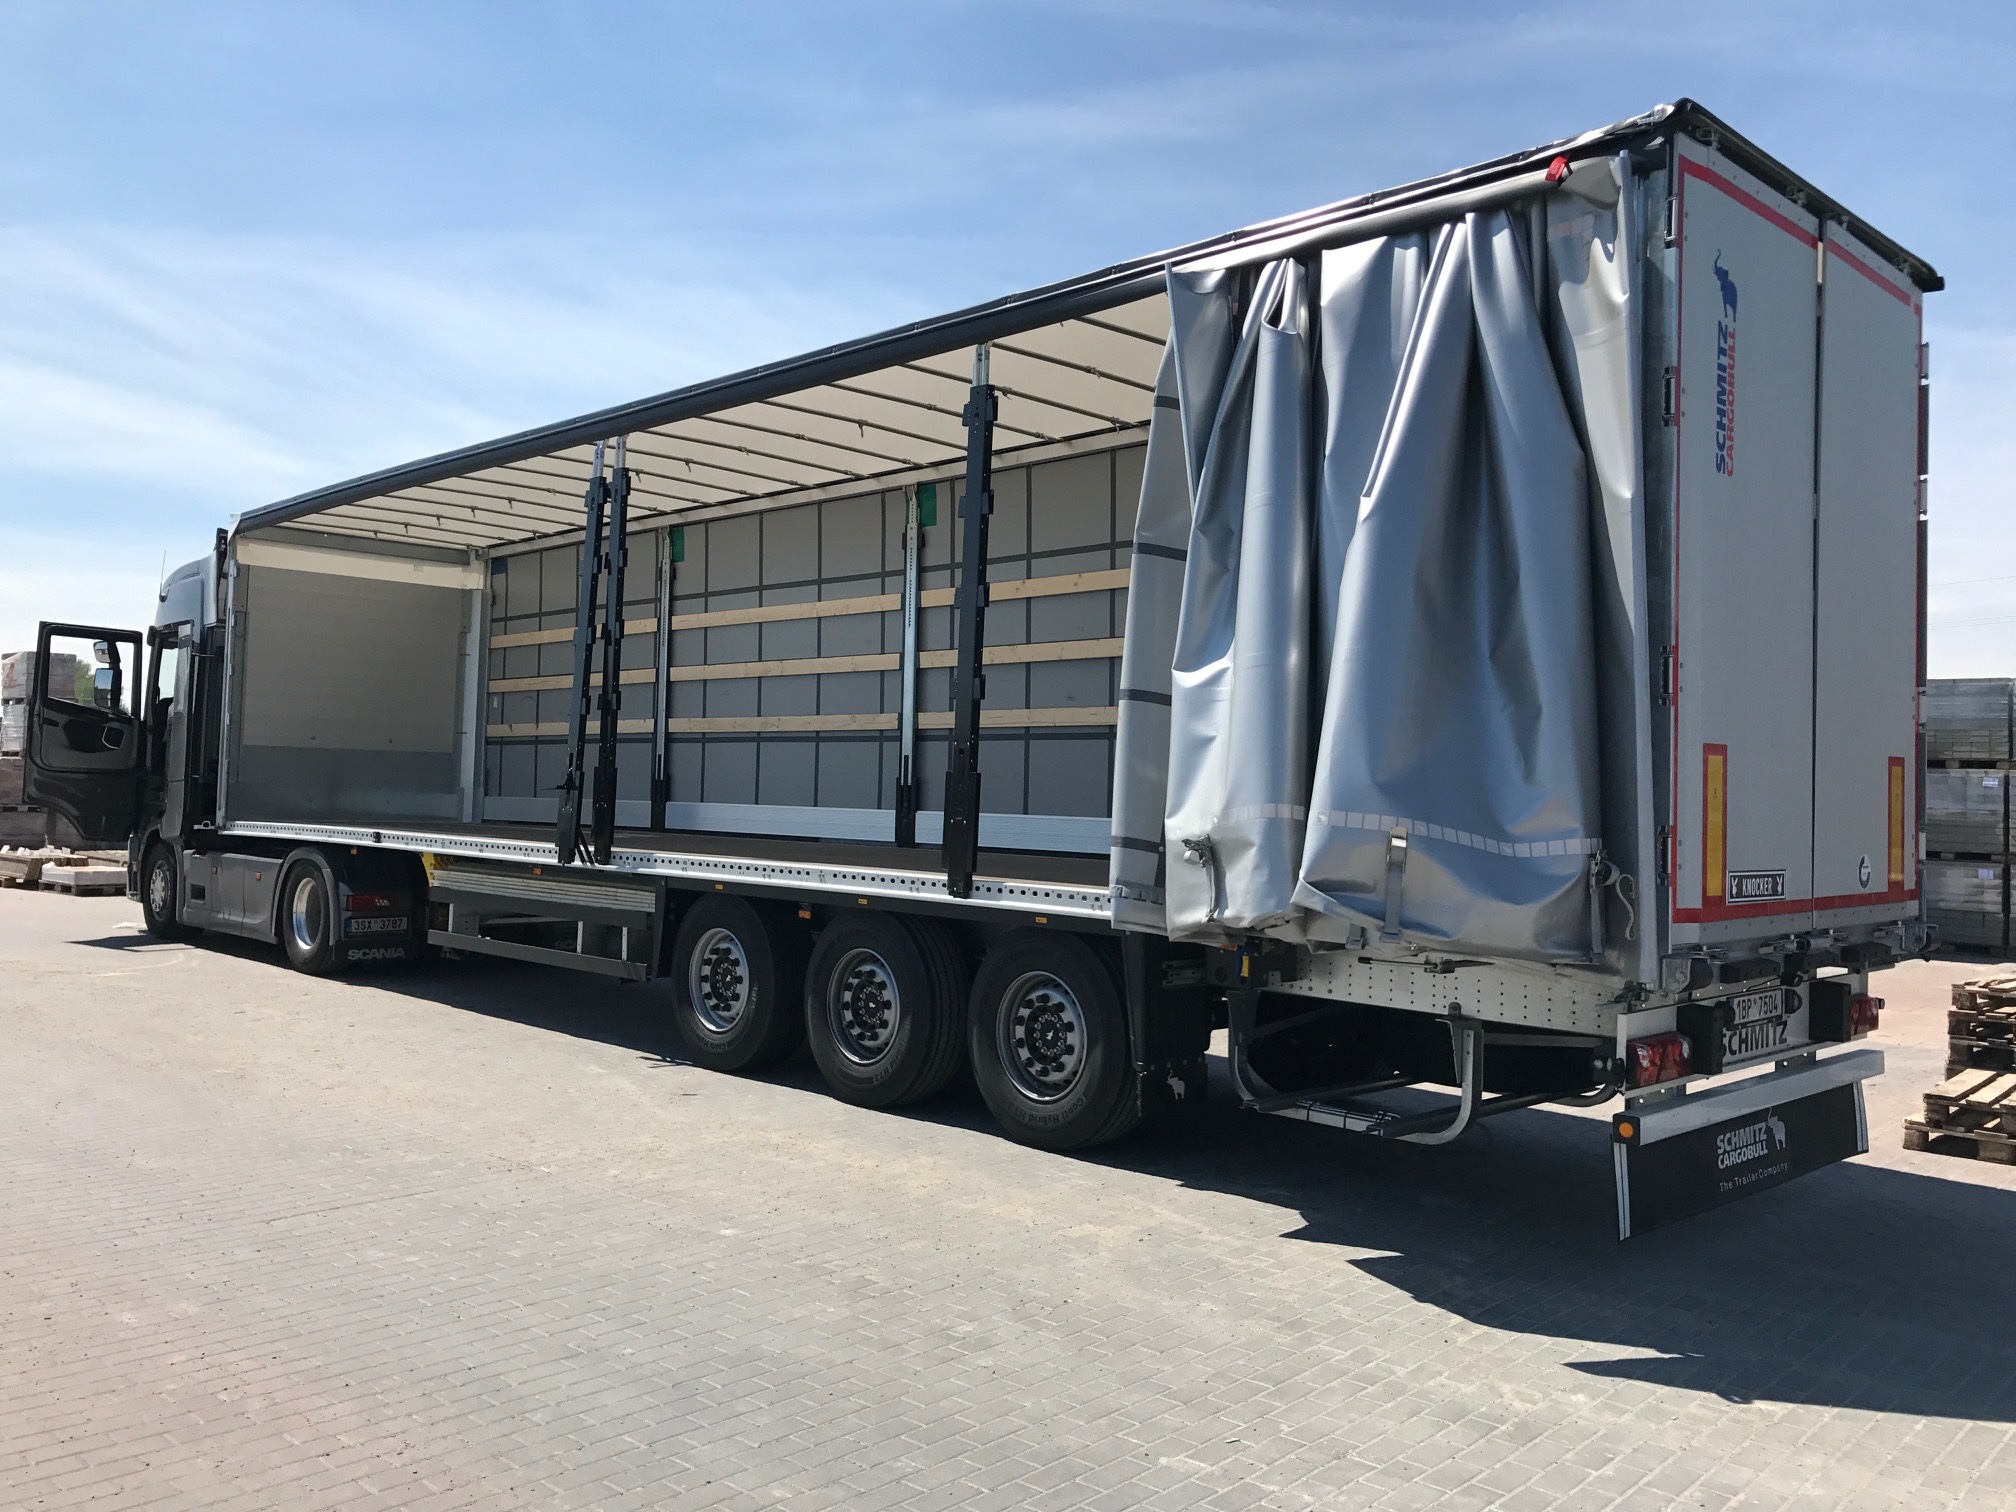
transport, truck, vehicle, cargo, trailer, trucking, logistics, freight transport, land vehicle, rolling stock, railroad car, trailer truck